Biogas

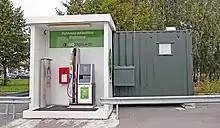
Biogas fueling station in Mikkeli, Finland

If concentrated and compressed, it can be used in vehicle transportation. Compressed biogas is becoming widely used in Sweden, Switzerland, and Germany. A biogas-powered train, named Biogaståget Amanda (The Biogas Train Amanda), has been in service in Sweden since 2005. Biogas powers automobiles. In 1974, a British documentary film titled "Sweet as a Nut" detailed the biogas production process from pig manure and showed how it fueled a custom-adapted combustion engine. In 2007, an estimated 12,000 vehicles were being fueled with upgraded biogas worldwide, mostly in Europe.